Vladyslav Yavorskyy

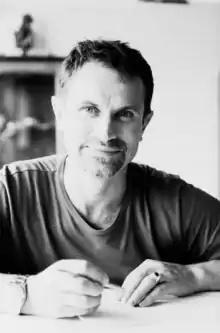

Vladyslav Yavorskyy is a gemstone dealer and jeweler based in Bali, Indonesia, United States. He is best known as one of the world's largest dealers and authorities on spinel. He is also the author of at least six gemstone-related books, one of which was named as one of the "Best Books for Gem Lovers" by "JCK" magazine in 2016.